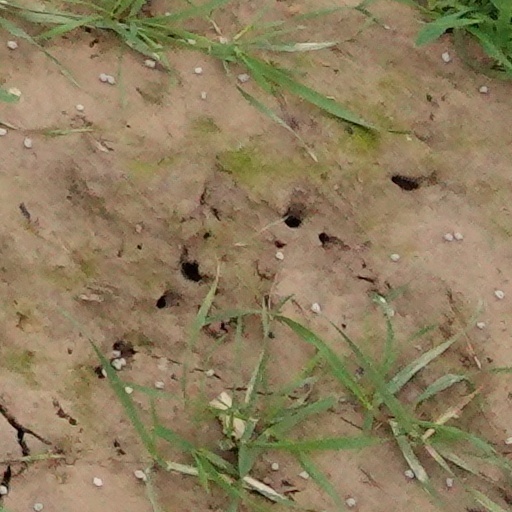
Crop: wheat